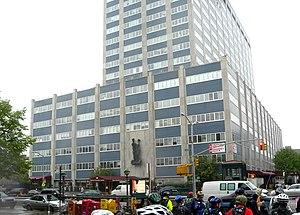
Malcolm X Boulevard est une avenue du quartier de Harlem, dans le nord de l'arrondissement de Manhattan, à New York.